Tanat Valley Light Railway

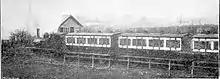
Cambrian Railways train on Tanat Valley Light Railway in 1904

The Tanat Valley Light Railway Order 1898 was granted on 12 September 1899, although modifying orders were needed; one in 1904 and the Tanat Valley Light Railway (Additional Powers) Order 1908 to assist in raising capital.